History of Western typography

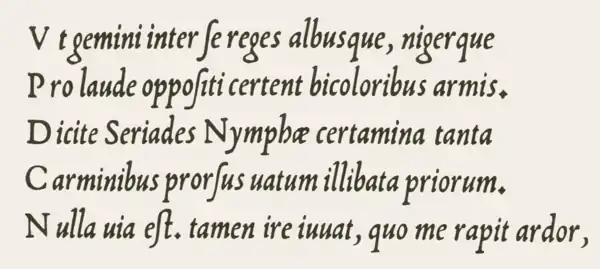
Italic type designed by Ludovico Arrighi, c. 1527. This elegant design inspired later French italic types.

Surviving examples of 16th-century Italian books indicate the bulk of them were printed with italic types. By mid-century the popularity of italic types for sustained text setting began to decline until they were used only for in-line citations, block quotes, preliminary text, emphasis, and abbreviations. Italic types from the 20th century up to the present are much indebted to Arrighi and his influence on French designers.